Daphne Zileri

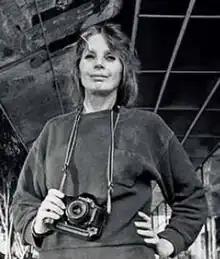

Daphne Dougall de Zileri (19 April 1936 – 21 October 2011) was an Argentine-born Peruvian photographer. She is most known for her iconic images of children in typical street scenes throughout Lima. The first female photographer for "Caretas" magazine, she published two collected volumes of works which examined solitude and intimacy. Posthumously, collections of her photography have toured in Colombia, the United States and Peru.